Rize Province

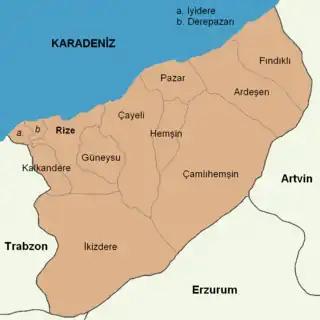

Rize is located between the Pontic Mountains and the Black Sea. It is considered to be the "wettest" corner of Turkey and is the country's main tea producing region. In addition to tea, the region is also known for growing kiwi fruit. The province is largely rural and very scenic, containing many mountain valleys and elevated "yayla"s (meadows). The district of Çamlıhemşin is one of Turkey's most popular venues for trekking and outdoor holidays. Roads are scarce in some of the more remote regions, so electrical powered cable cars have been installed to transport people and supplies into the mountains. Summers are cool (July average 22 °C) and winters are mild (January average 7 °C) with high levels of precipitation all year long.